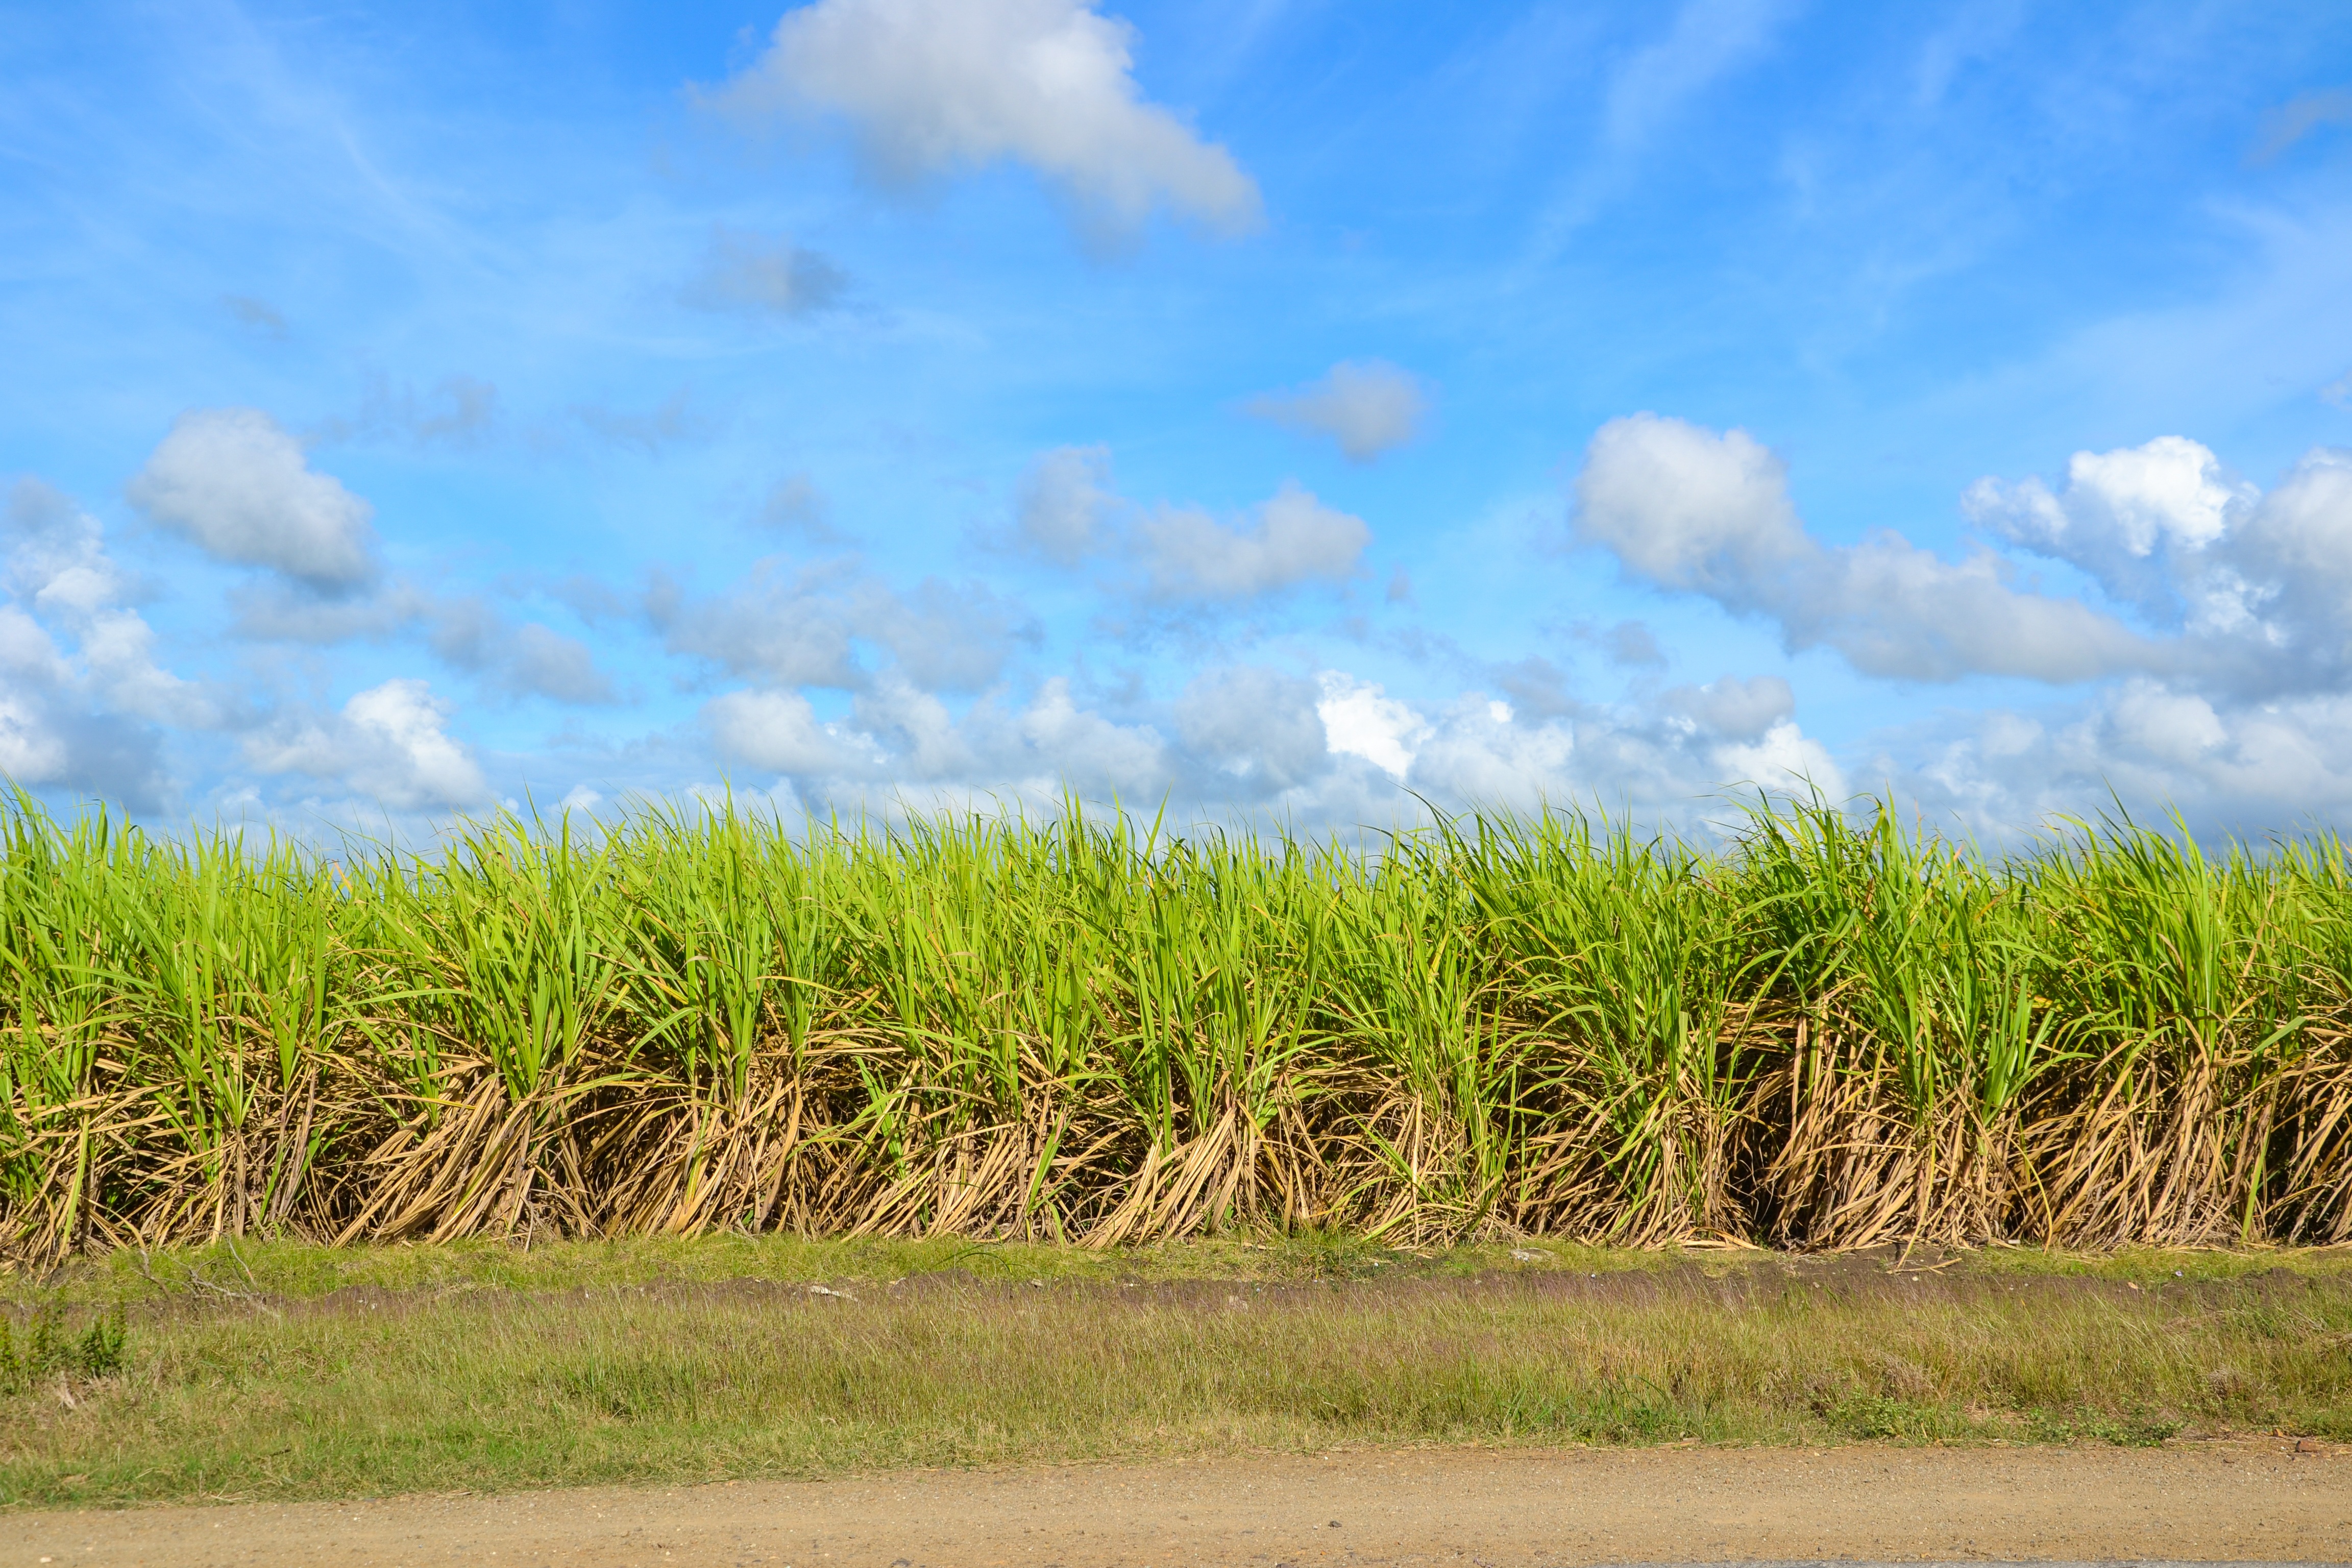
landscape, grass, horizon, marsh, cloud, plant, sky, field, lawn, meadow, prairie, hill, rural, harvest, crop, pasture, soil, agriculture, savanna, plain, cultivation, cuba, roadside, grassland, wetland, plantation, plateau, cultures, habitat, ecosystem, steppe, arable, rural area, paddy field, arable land, sugar cane, natural environment, grass family